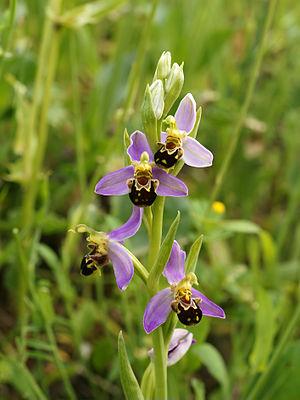
Hampe d'Ophrys abeille. Photo prise à moins de 5 km du lieu dit Cantoniera sclamoris, en Sardaigne (Italie).
Beynost — prononcé /beno/ — est une commune française, située dans le département de l'Ain en région Auvergne-Rhône-Alpes, à environ 15 km de Lyon. Elle appartient à l'unité urbaine de Lyon ainsi qu'à la région naturelle de la Côtière.